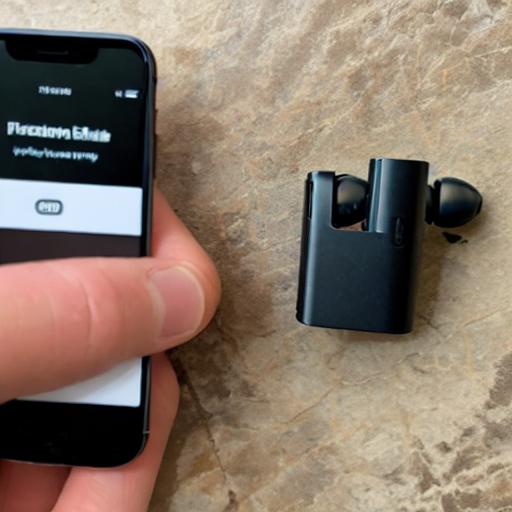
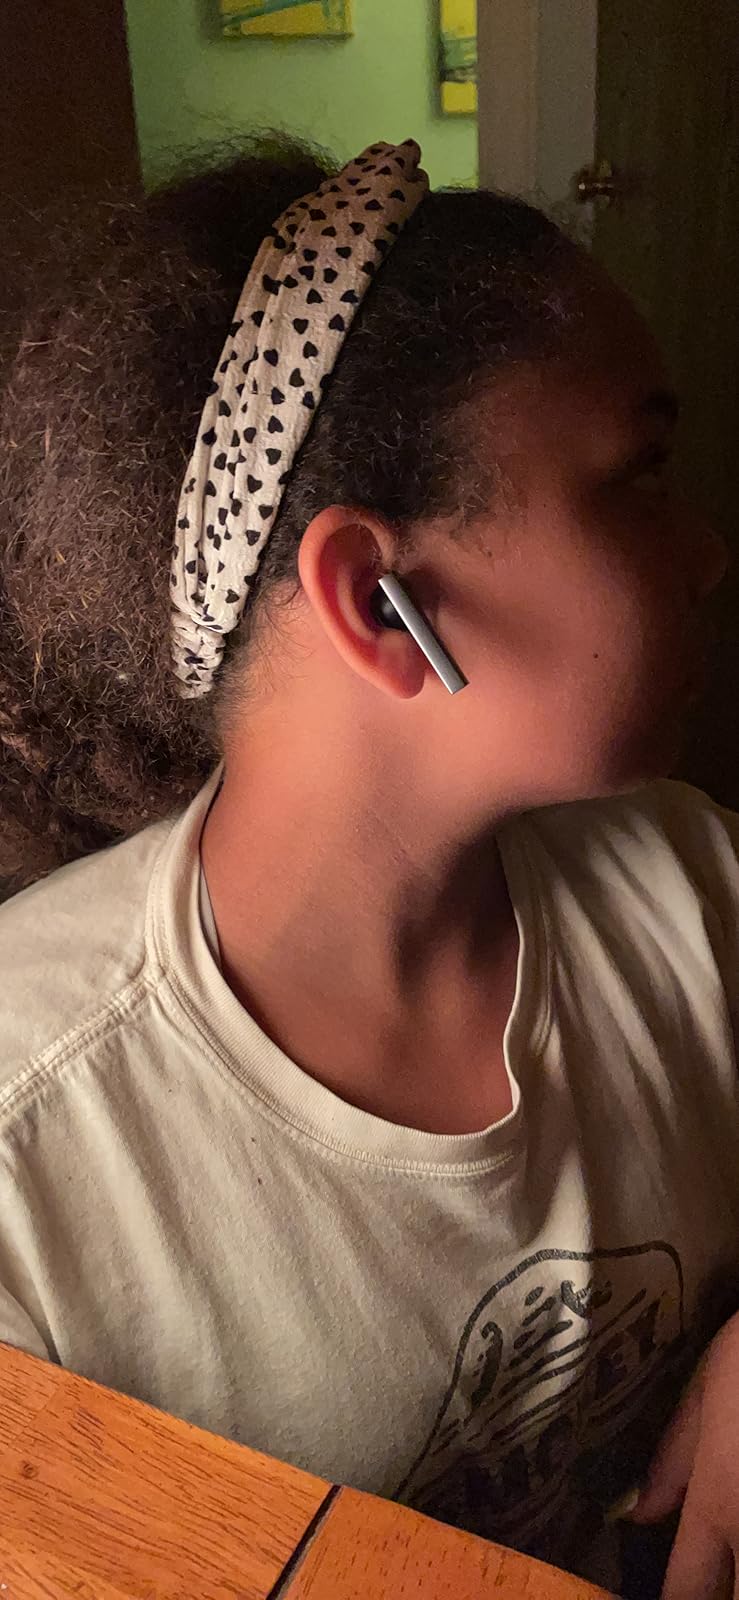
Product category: earbuds
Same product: no